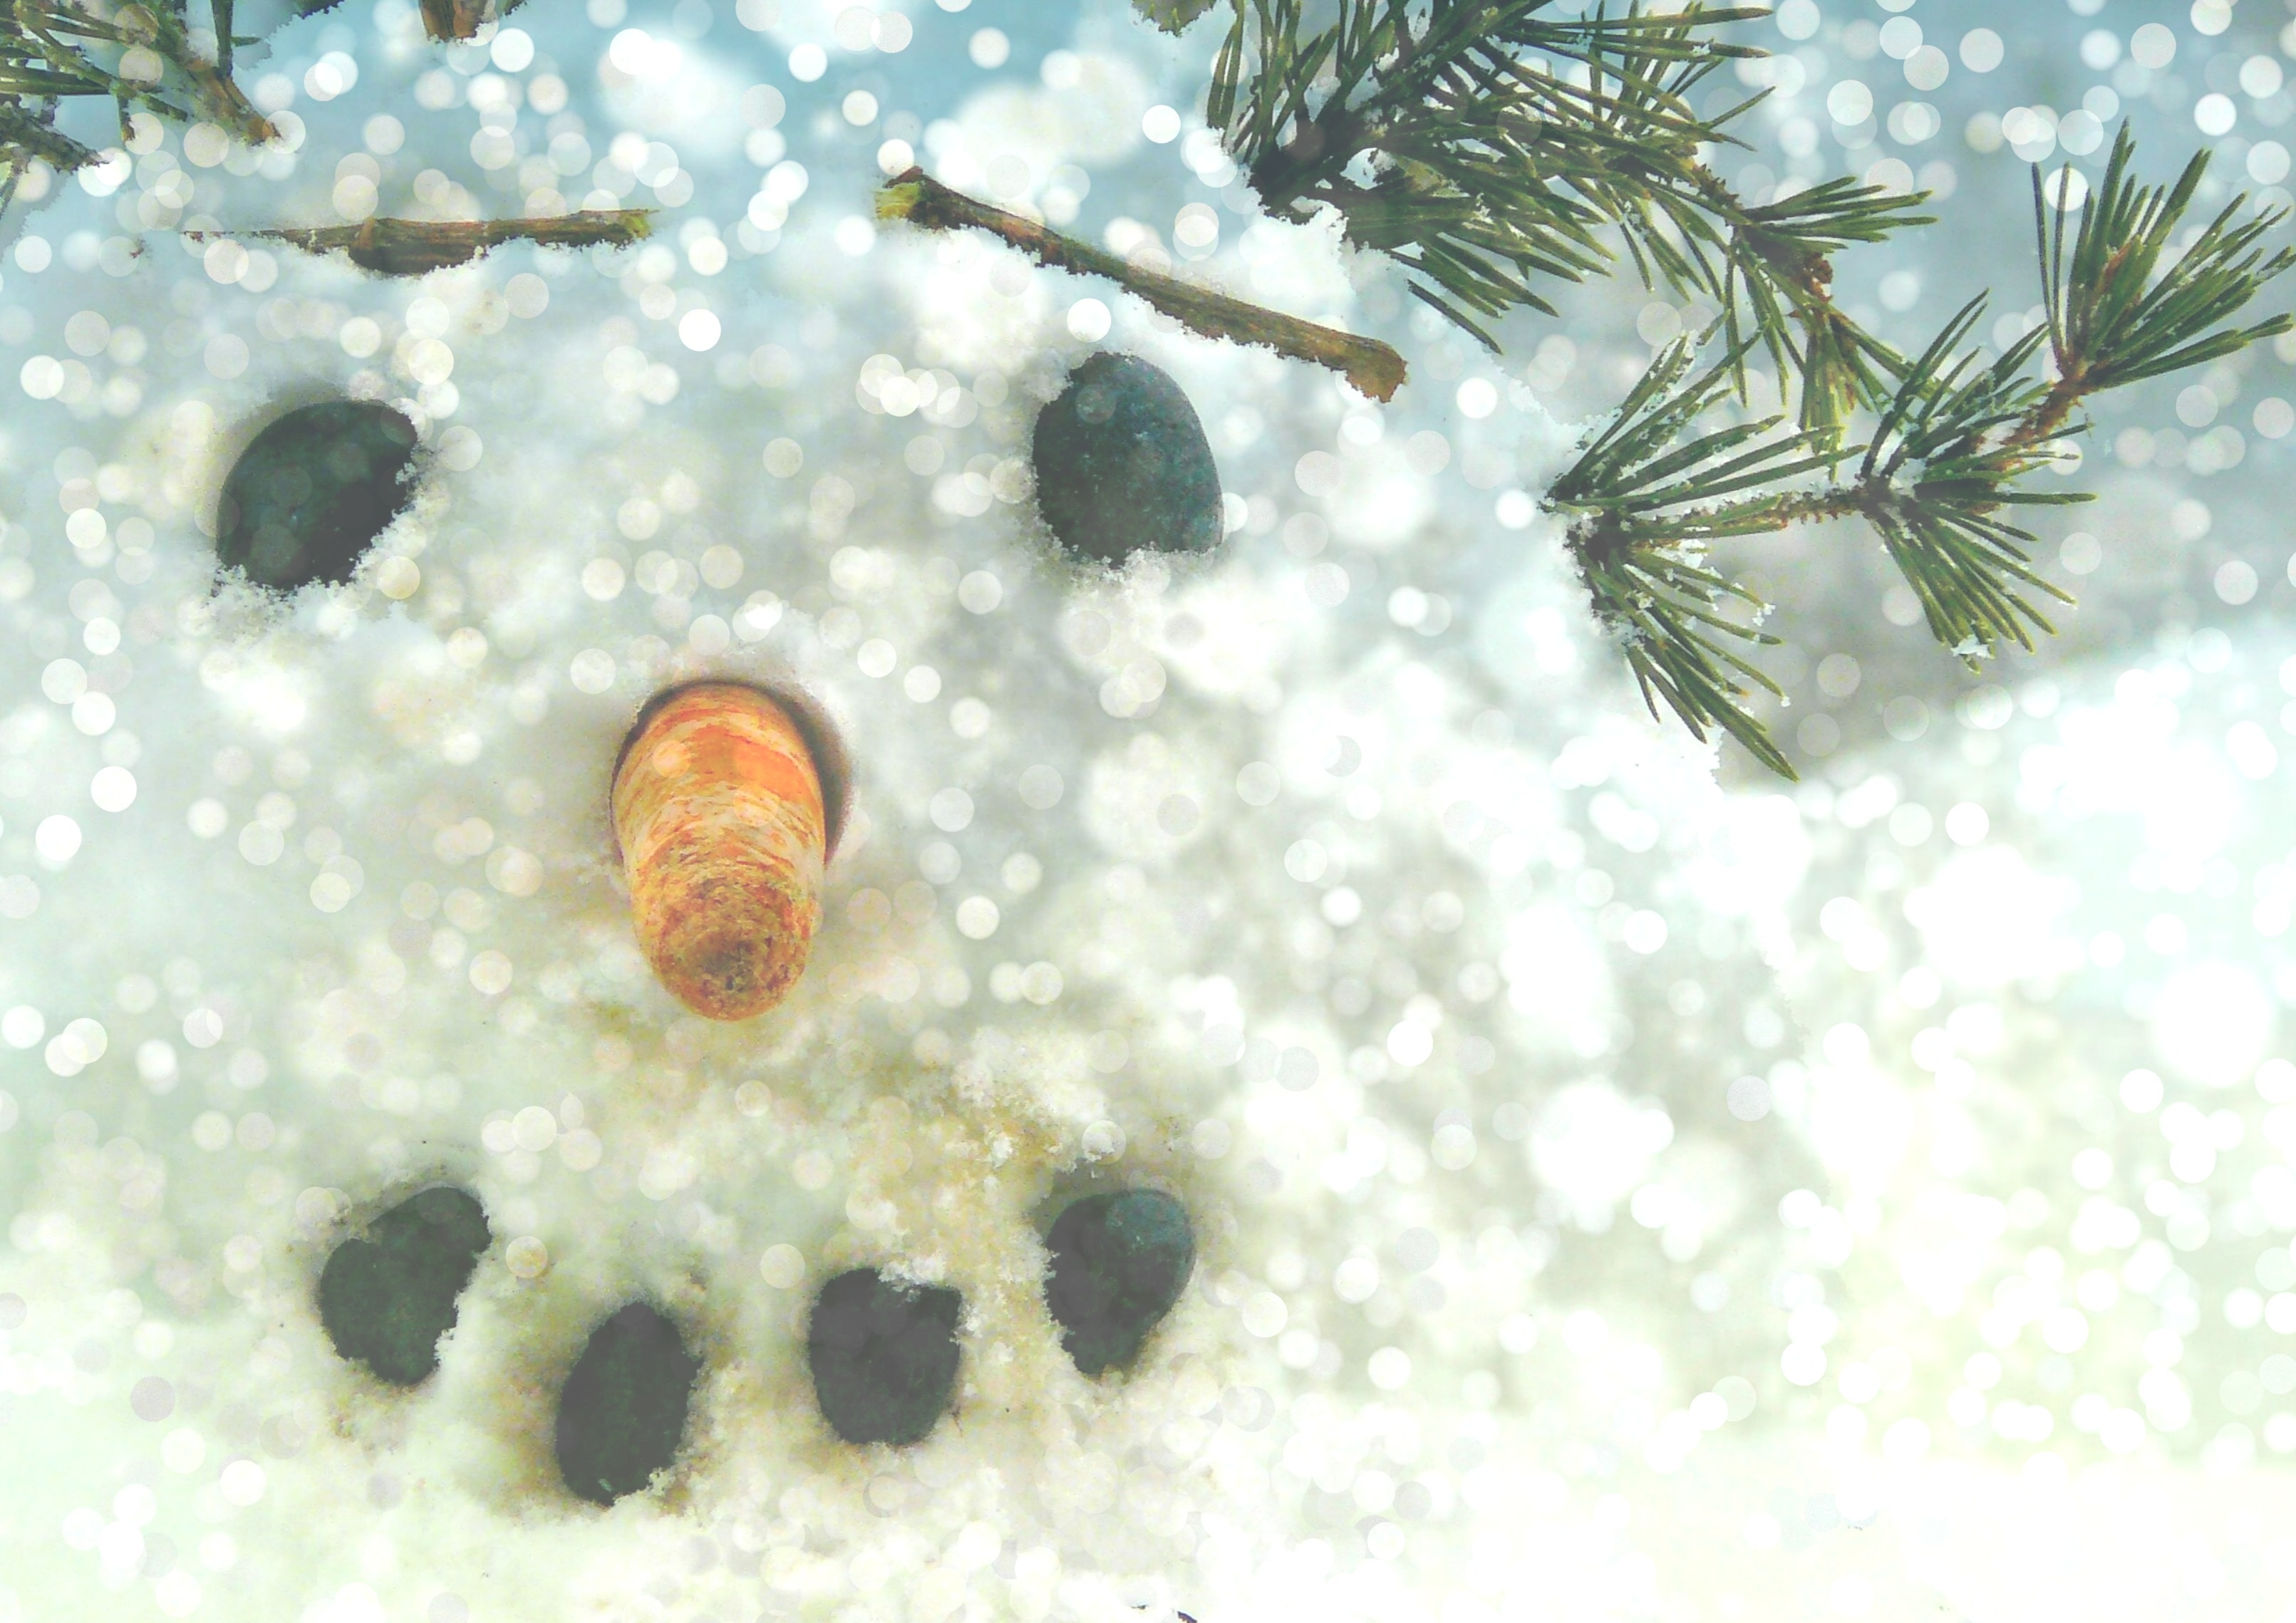
tree, branch, cold, play, cute, decoration, fashion, fir, deco, face, figure, spruce, decorative, icy, funny, greeting card, snowflakes, snow man, winter snow, children's, eismann